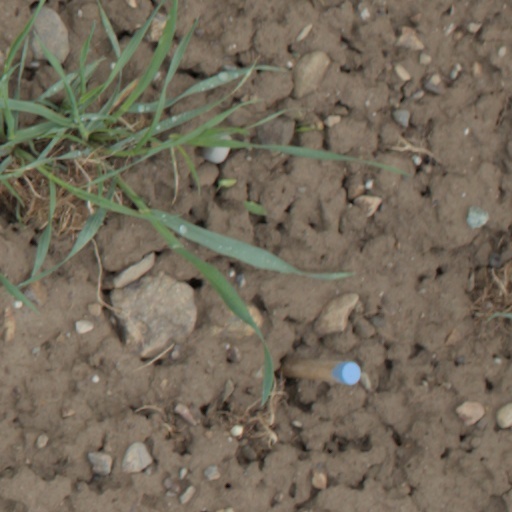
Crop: wheat